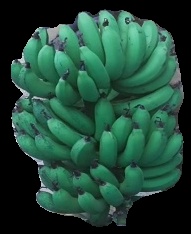
Variety: pachbale
Grade: grade3